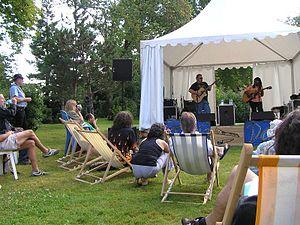
Le Festival Blues Passions de Cognac est un festival de musique spécialisé dans les musiques afro-américaines. Il a lieu tous les ans début juillet dans la ville de Cognac. Les différentes scènes sont réparties dans le jardin public de Cognac, sur la place François 1ᵉʳ et dans les rues de la ville. Les concerts du soir ont lieu au Théâtre de la Nature, dans le Jardin Public.
Le jardin public de Cognac, situé dans le centre ville de Cognac dans le département de la Charente, est un des rares jardins à l'anglaise classés ouverts au public. Il est le résultat du mariage des deux jardins de deux propriétés contiguës et abrite l'hôtel de ville et le musée d'Art et d'Histoire.
Cognac est une commune du Sud-Ouest de la France, sous-préfecture du département de la Charente. Ses habitants sont les Cognaçais et les Cognaçaises.